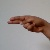
The image shows a hand gesture representing the letter 'H' in Indian Sign Language.